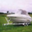
Label: ship